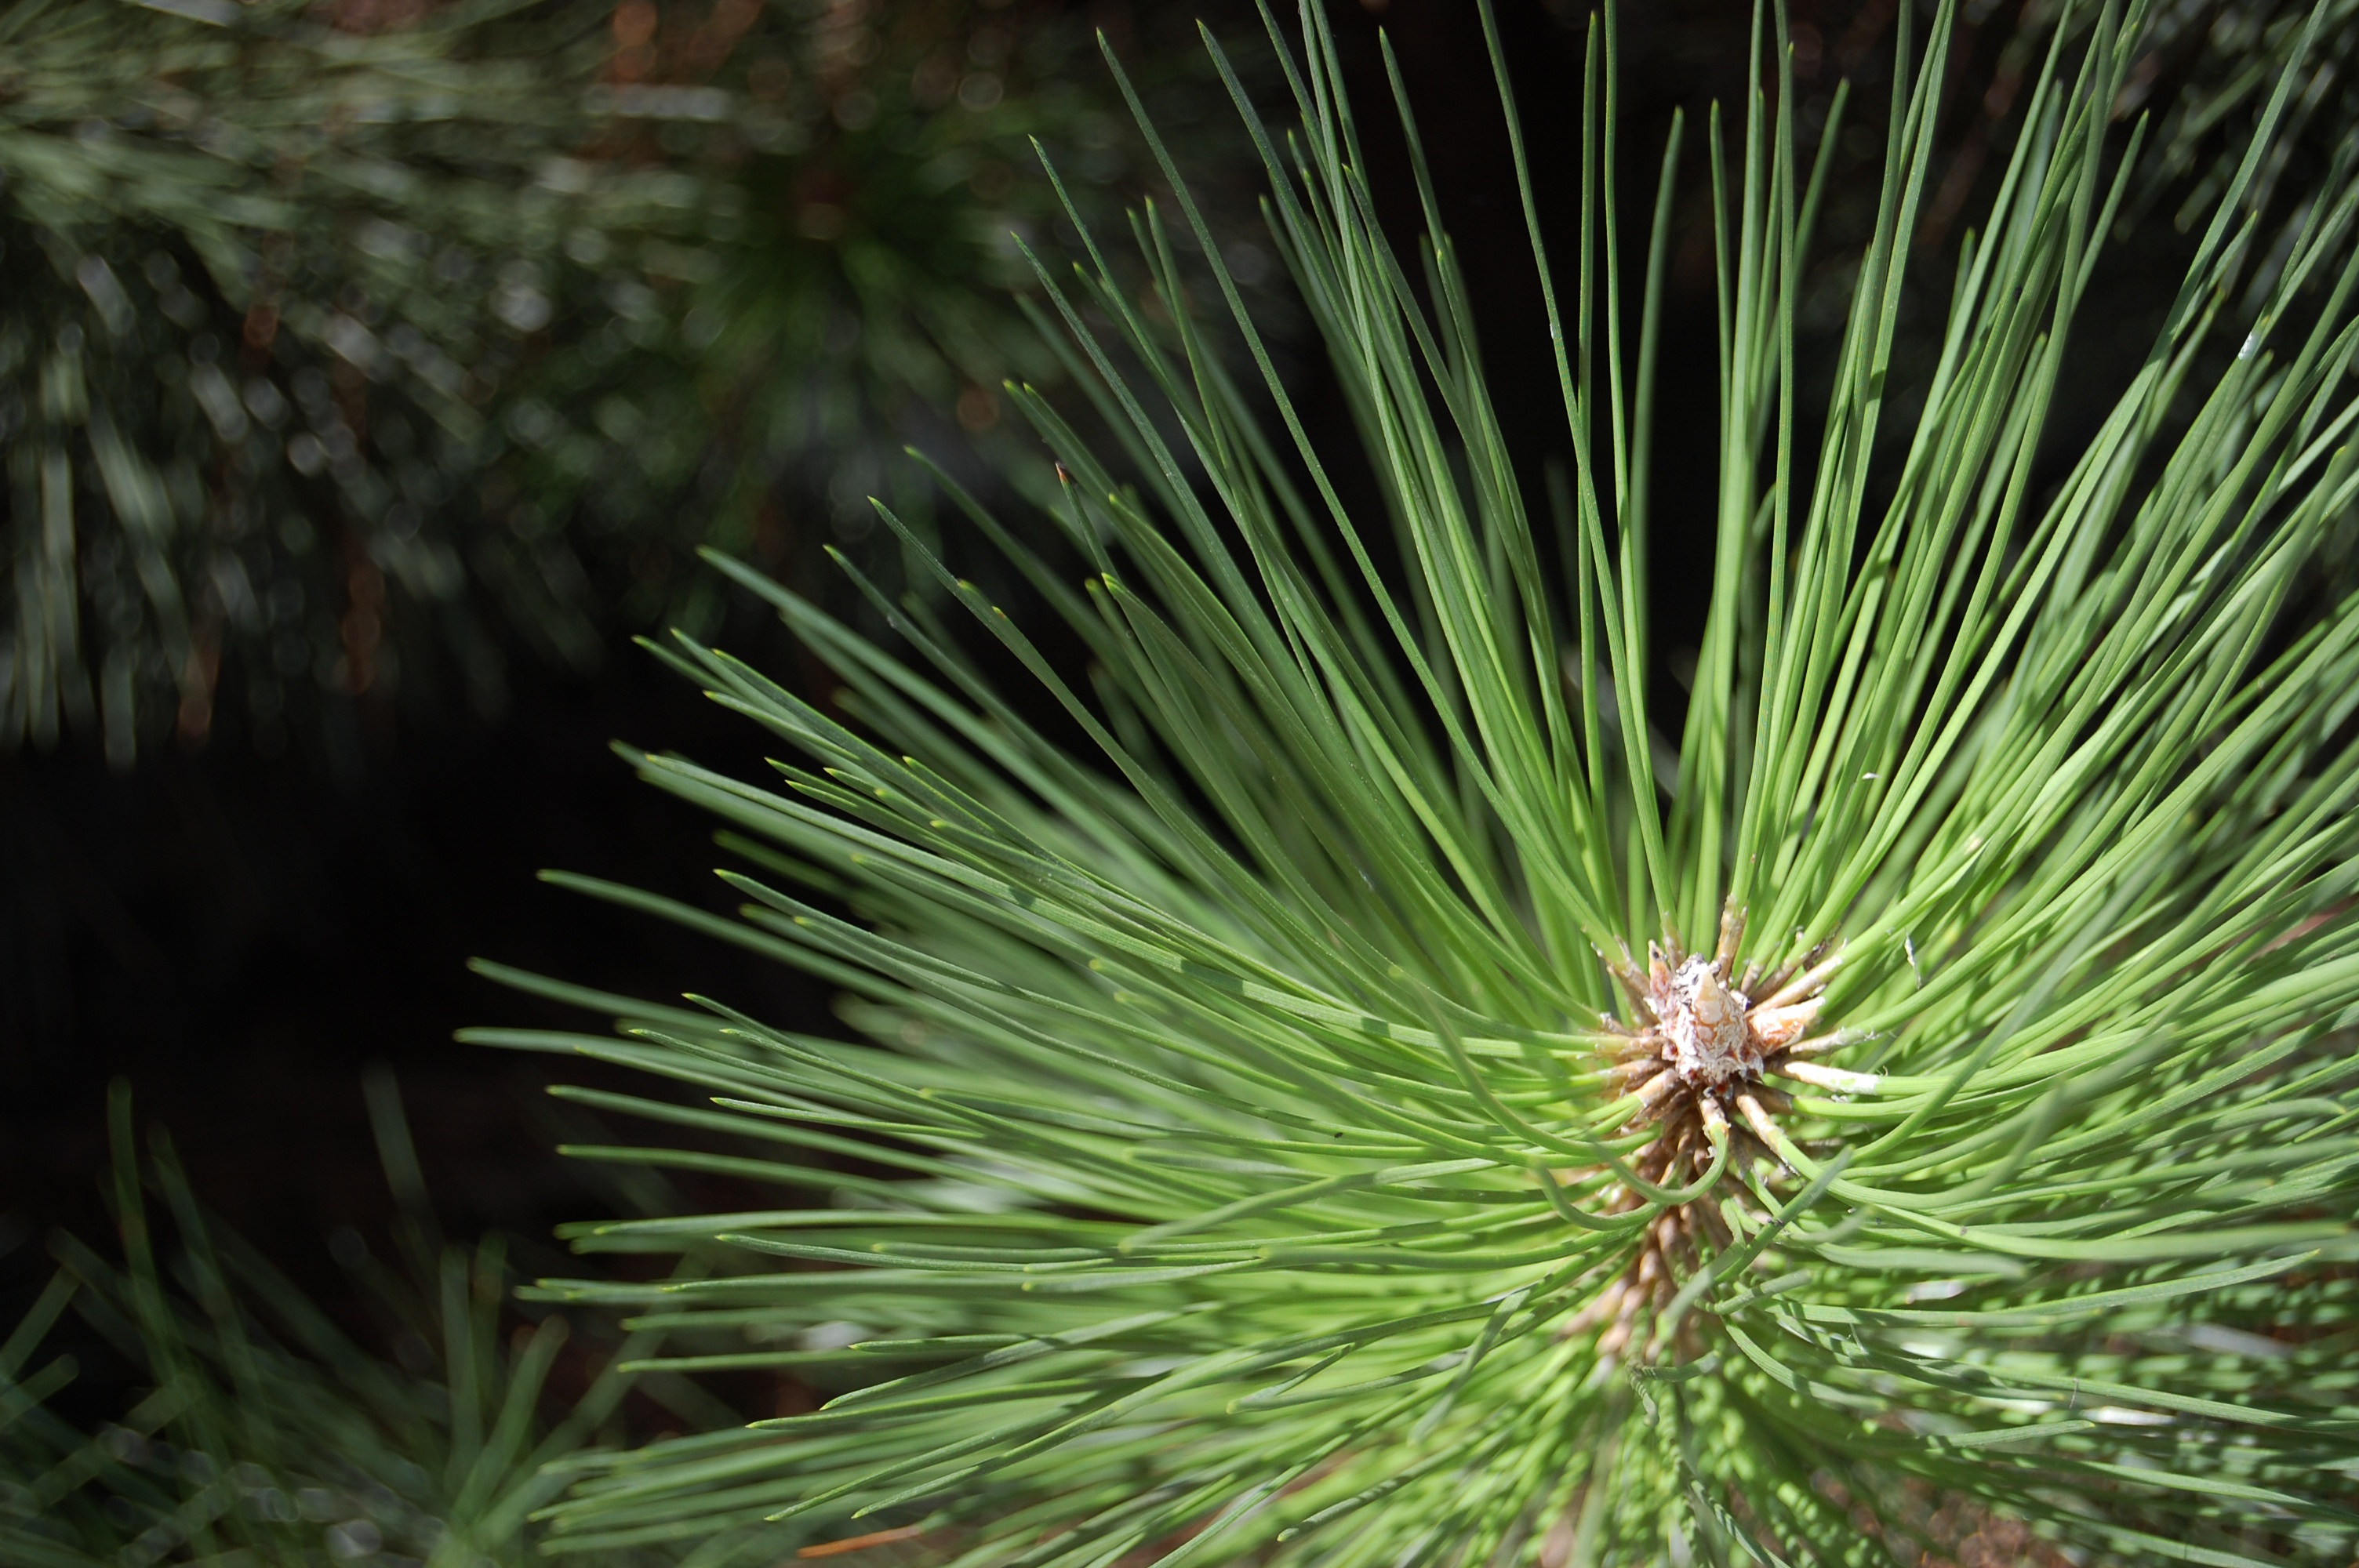
tree, nature, grass, branch, plant, leaf, flower, pine, foliage, green, evergreen, botany, fir, flora, plants, conifer, close up, spruce, needles, larch, macro photography, iglak, flowering plant, pine family, grass family, woody plant, land plant, thorns spines and prickles, arecales, palm family